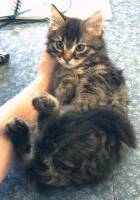
Label: cat